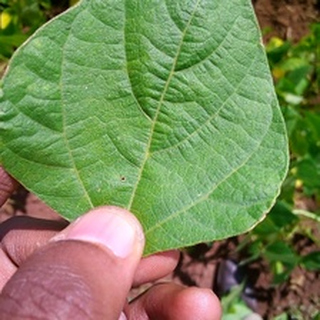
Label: healthy_bean